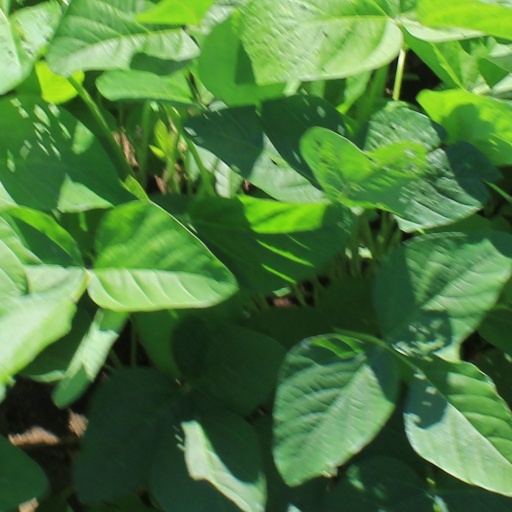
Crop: soybean